Fairy Bower, Queensland

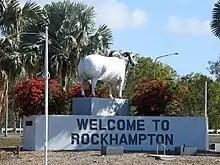
The Brahman Big Bull welcomes people to Rockhampton at the Yeppen roundabout, 2019

Fairy Bower is an outer suburb of Rockhampton in the Rockhampton Region, Queensland, Australia. In the , Fairy Bower had a population of 99 people.